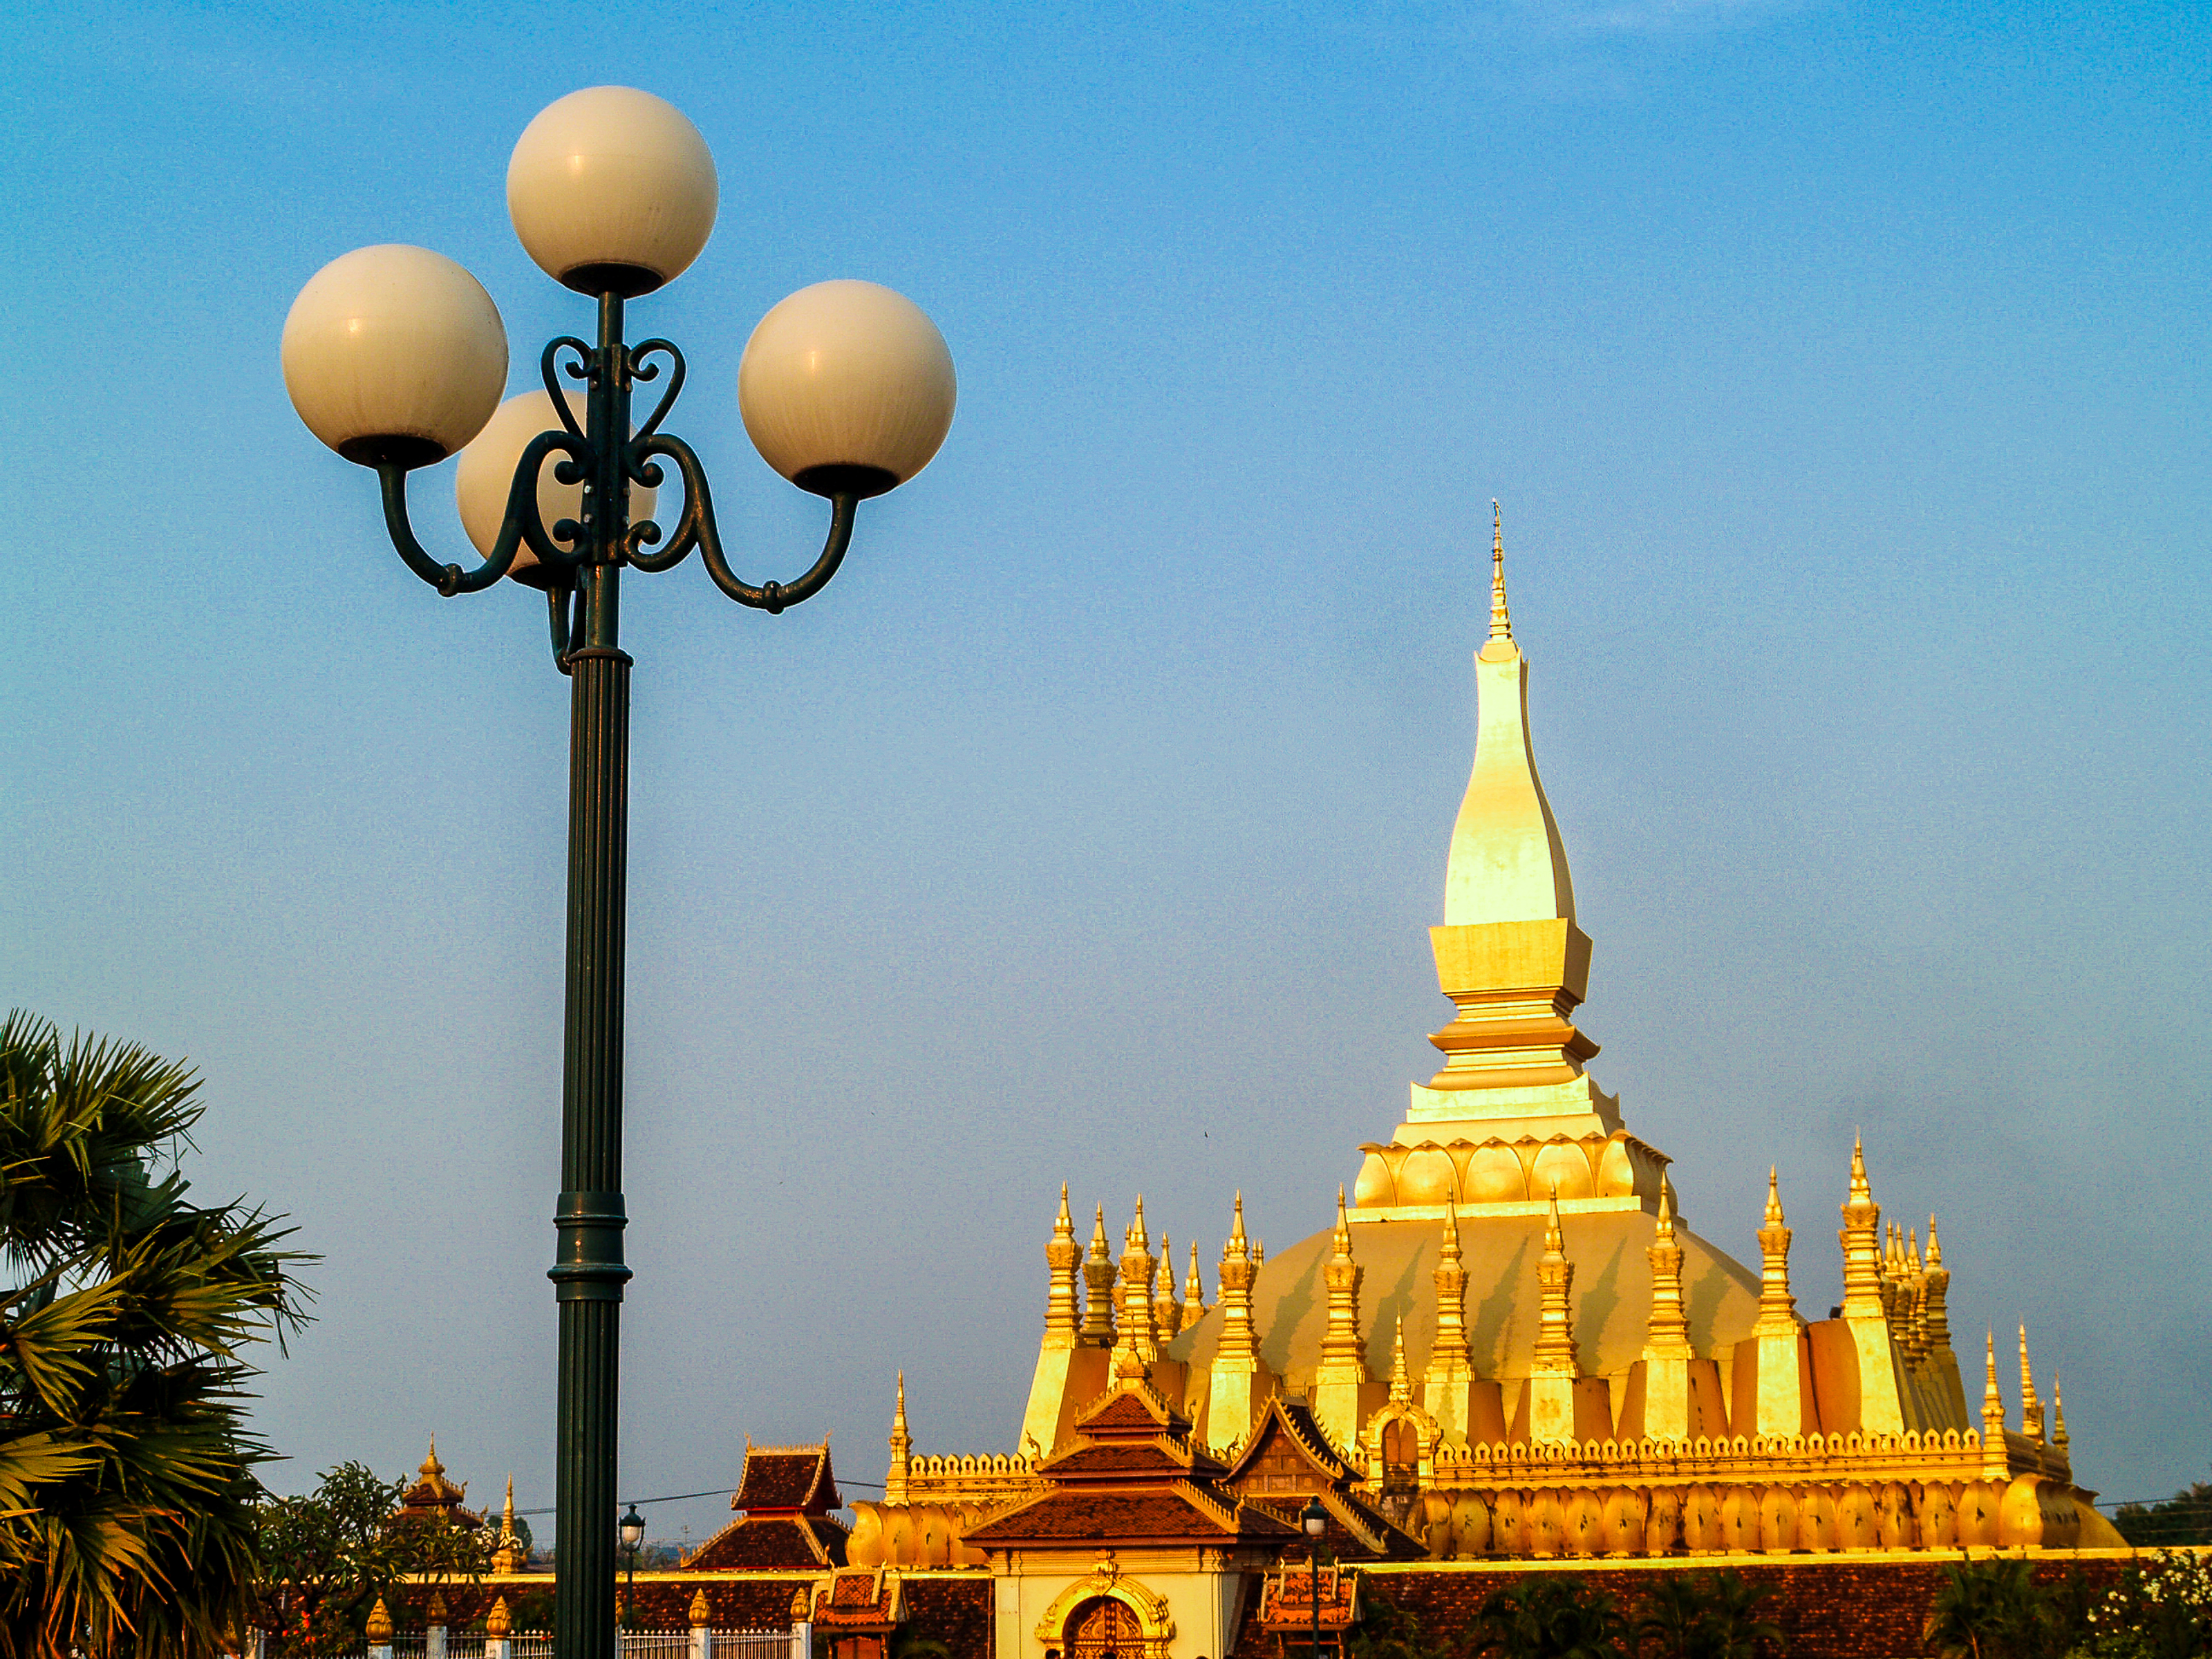
golden, luang, temple, tourism, vientiane, travel, buddhism, building, architecture, religious, history, monument, buddhist, national, landmark, stupa, gold, ancient, symbol, asia, culture, construction, wat, old, buddha, religion, pagoda, laos, worship, sky, tower, tourist attraction, spire, place of worship, daytime, street light, tree, steeple, light fixture, dome, historic site